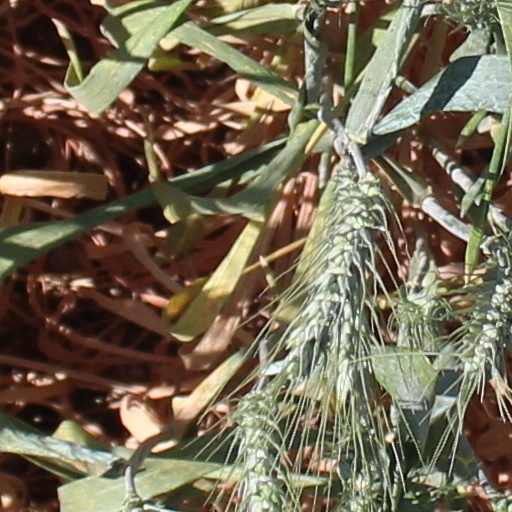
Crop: wheat